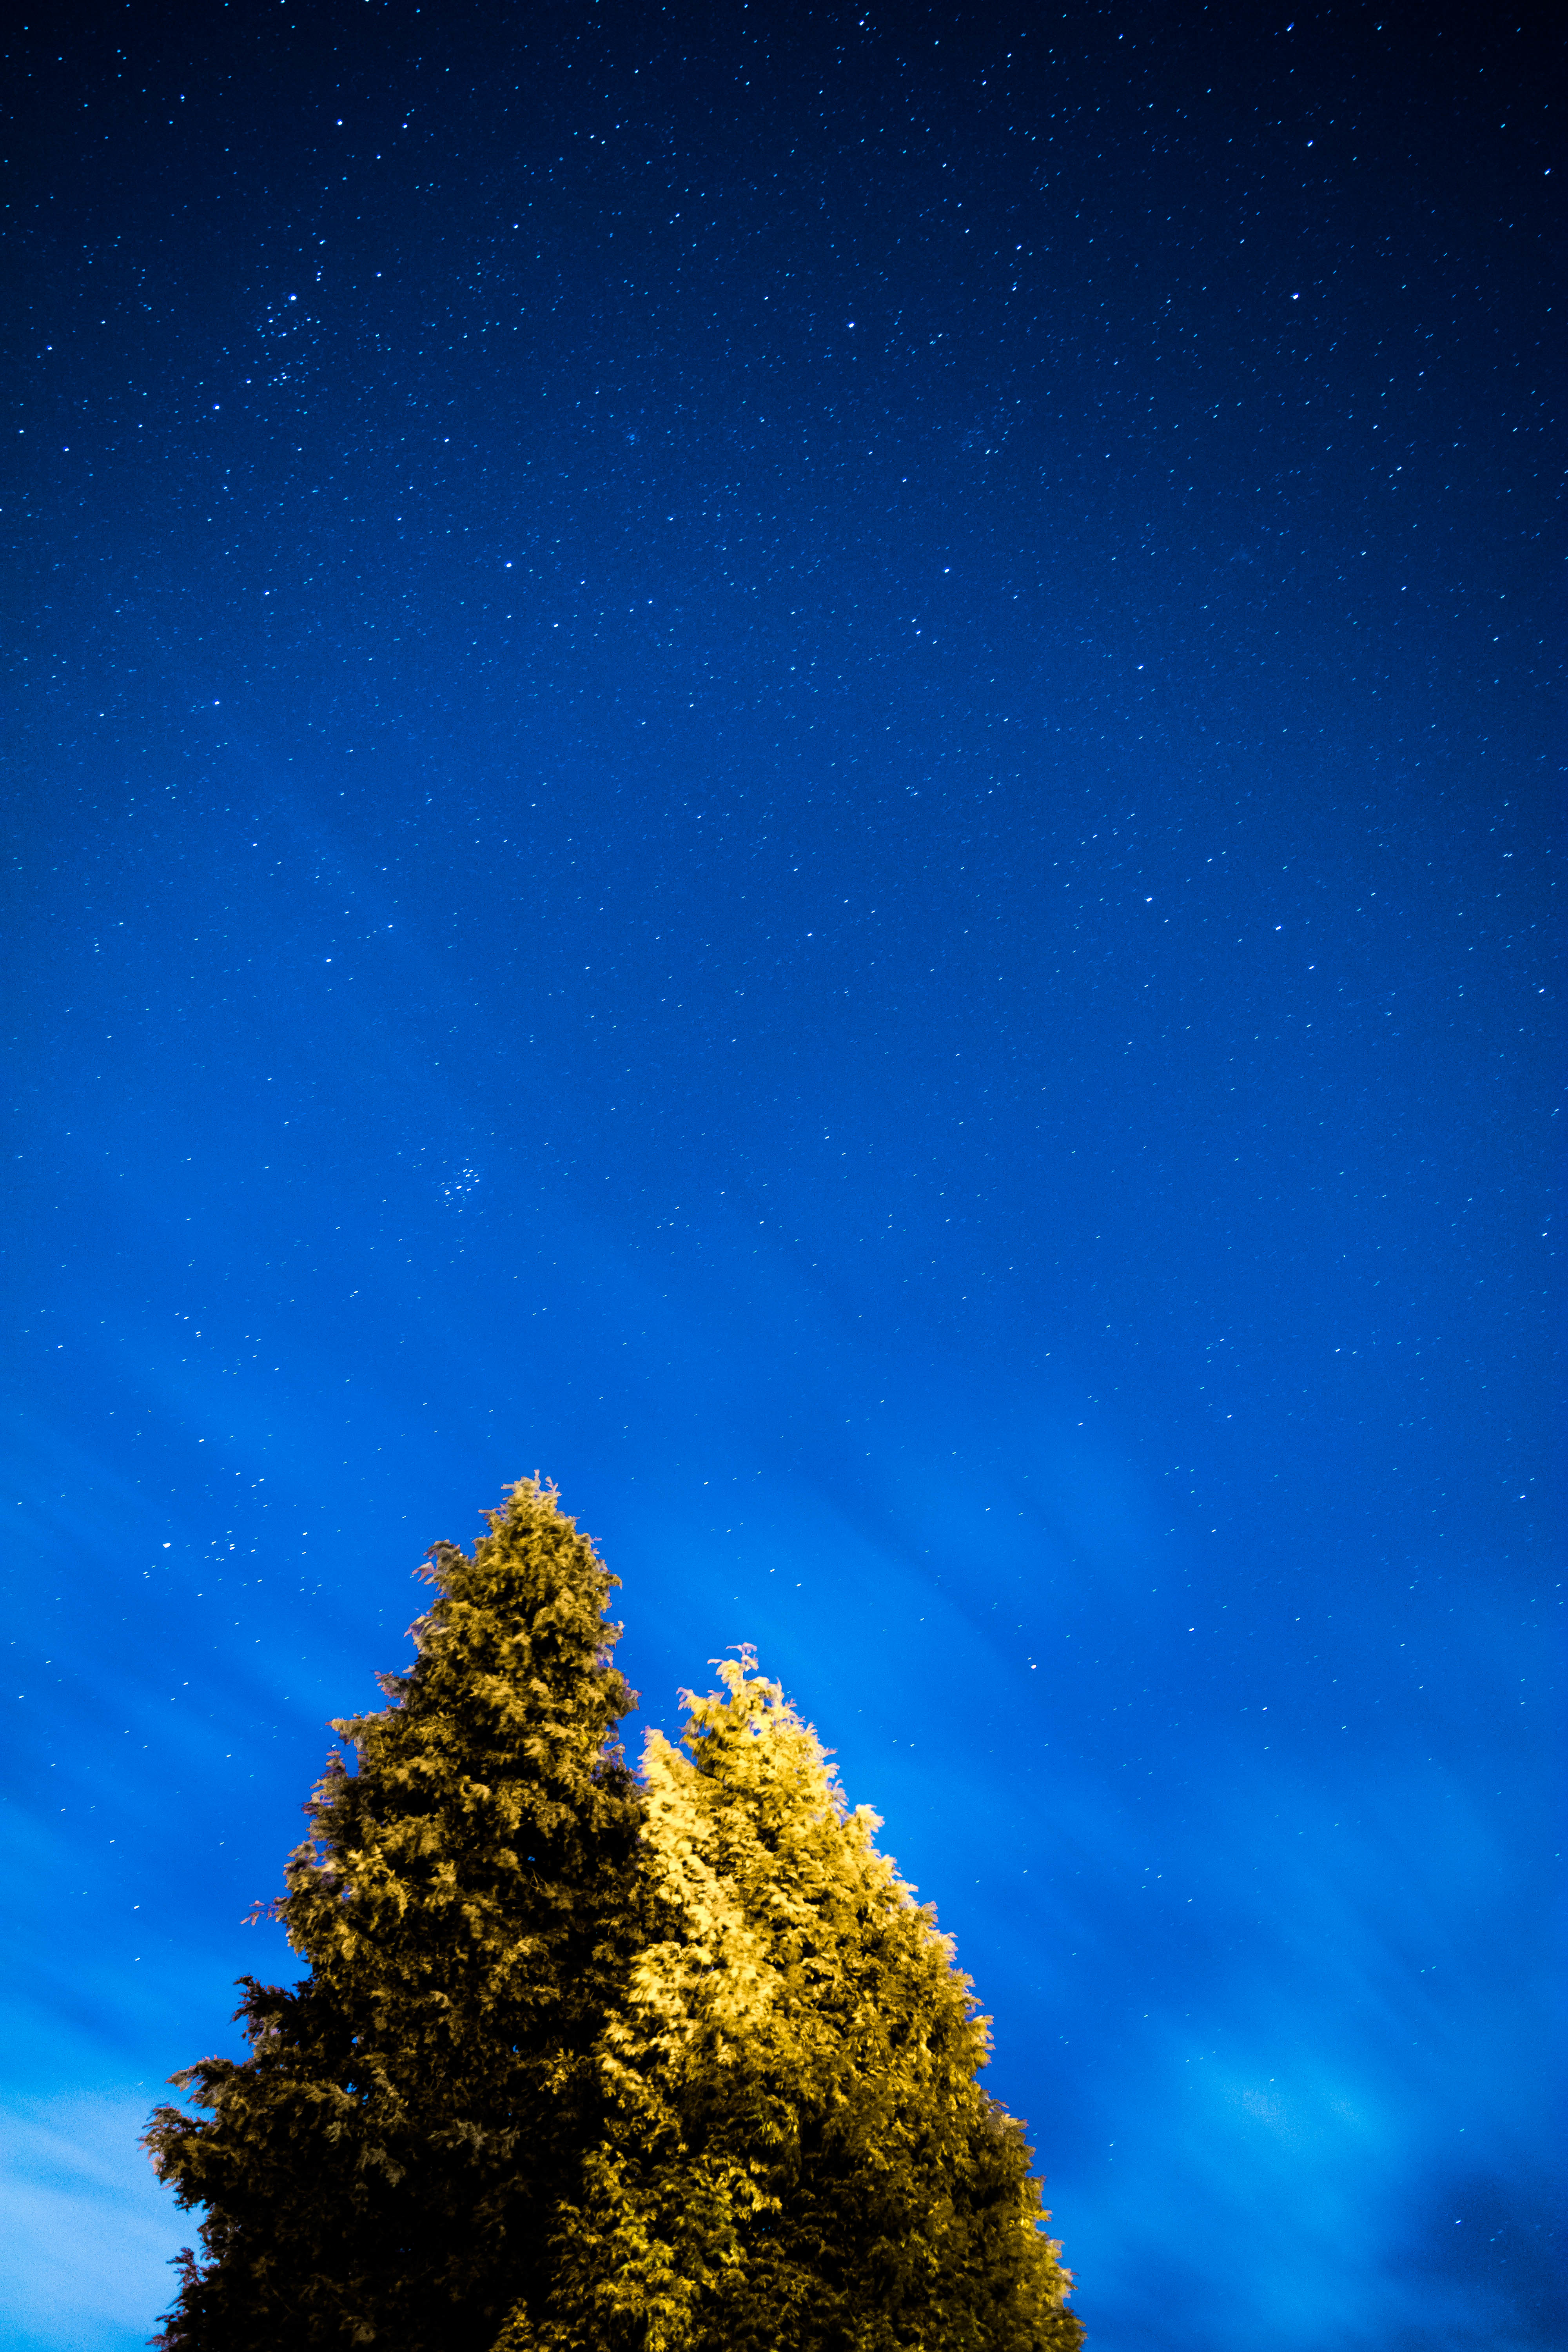
sky, night, star, atmosphere, moonlight, astronomical object